Radio in the United States

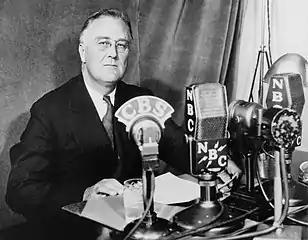
President Franklin Roosevelt broadcast a series of "fireside chats" to directly speak to the public (September 30, 1934).

President Franklin Roosevelt, first inaugurated in 1933, had many political opponents among newspapers publishers, who were often hostile toward his policies. Roosevelt used radio broadcasts to bypass the newspapers and speak directly to American citizens, conducting a series of thirty evening broadcasts to promote his views in an informal setting, in what became known as "fireside chats". Roosevelt's radio audiences averaged 18 percent during peacetime, and 58 percent during the war. His address of May 27, 1941 was heard by 70 percent of the radio audience.